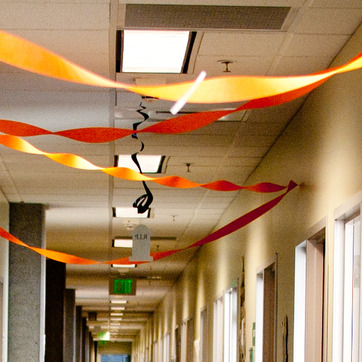
Material: paper